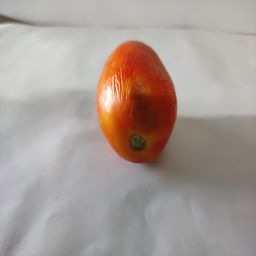
Crop: Tomato
Quality: Damaged